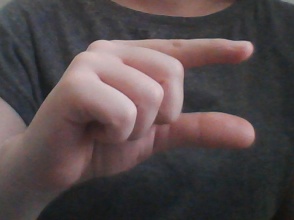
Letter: dal